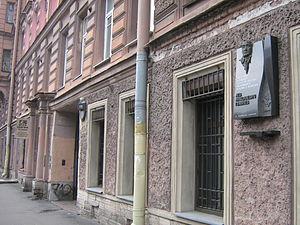
Saint-Pétersbourg..